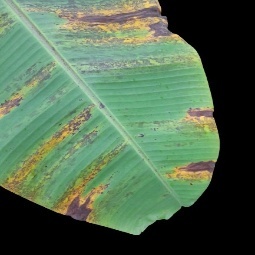
Label: Potassium